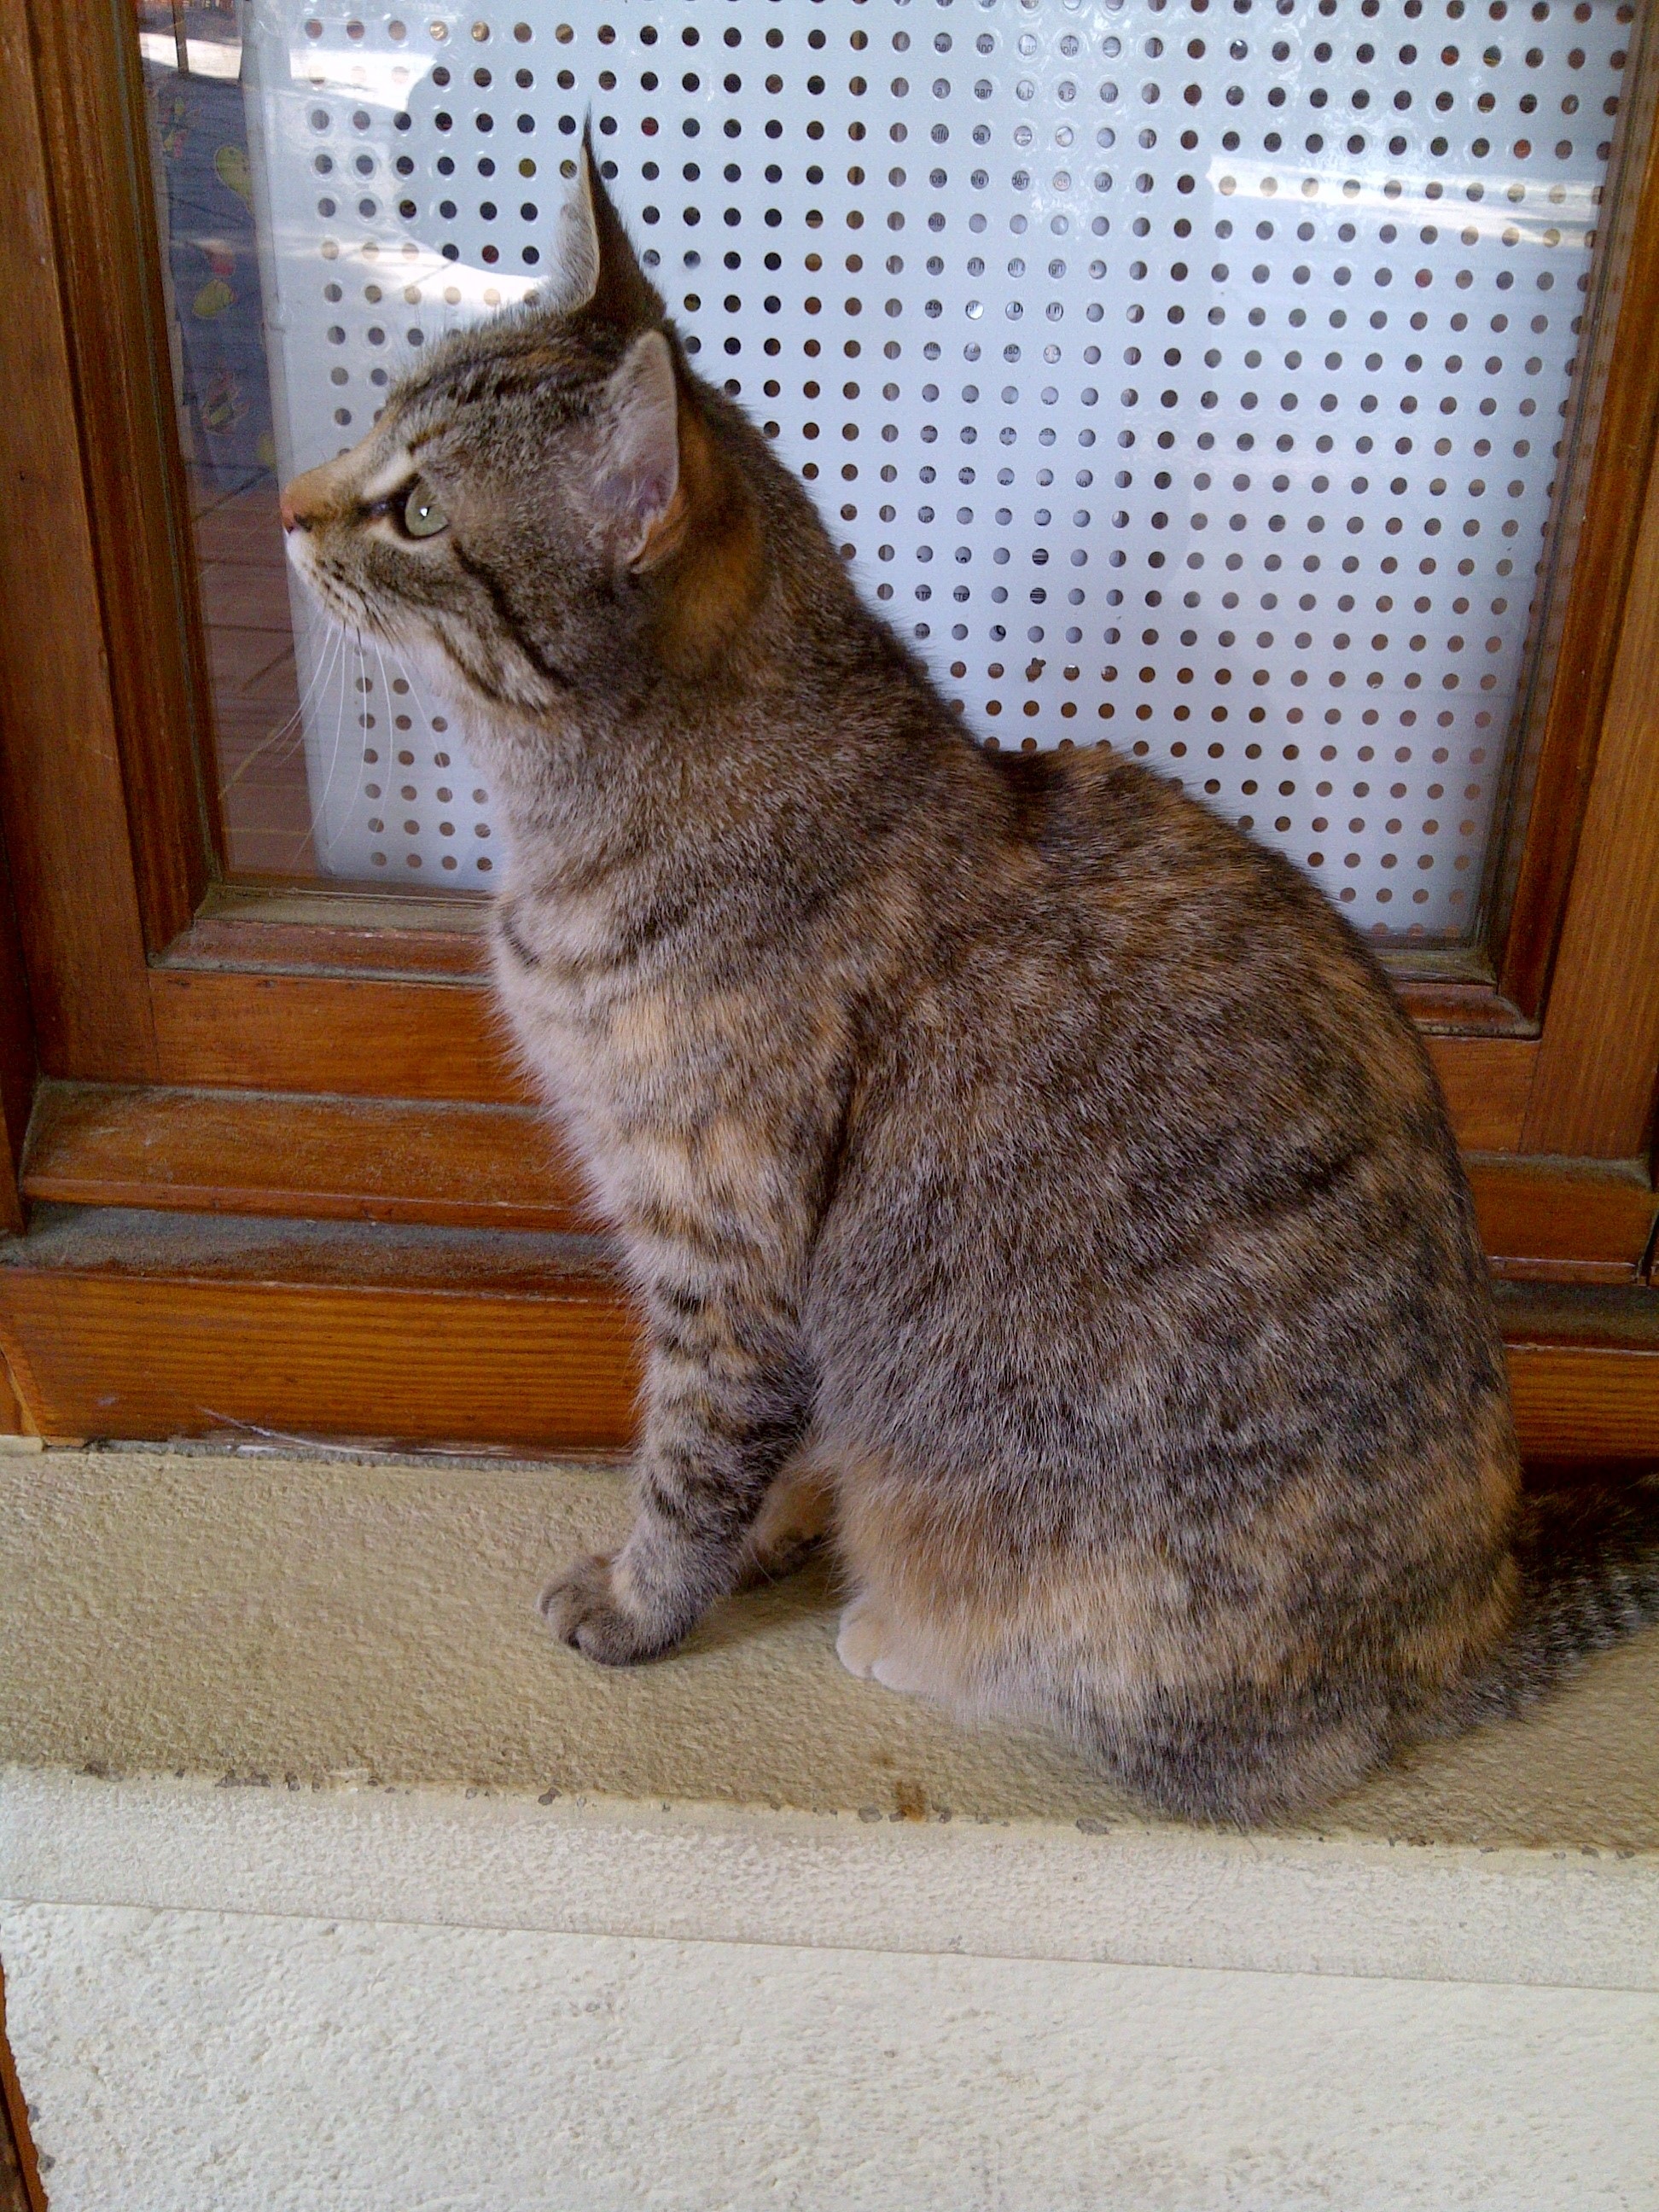
animal, cute, pet, cat, feline, mammal, fauna, whiskers, vertebrate, cute cat, british shorthair, tabby cat, european shorthair, small to medium sized cats, cat like mammal, domestic short haired cat, pixie bob